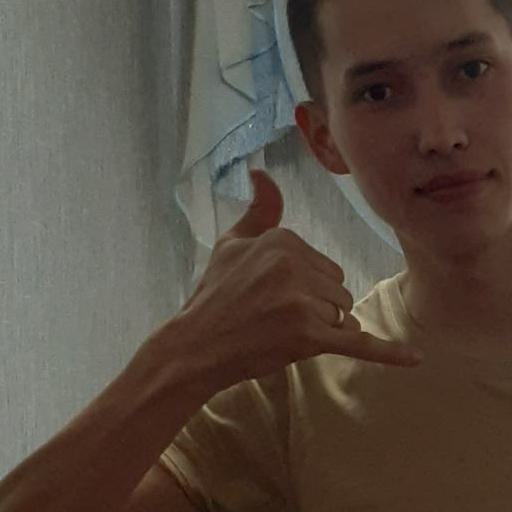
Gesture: call